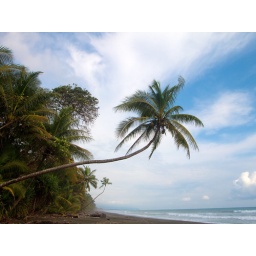
Palm trees on the beach near La Leona Eco Lodge, Costa Rica.